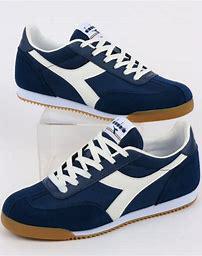
Brand: Diadora
Model: 100